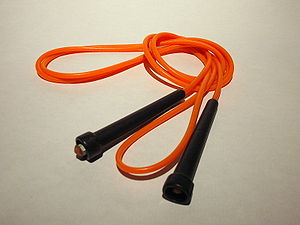
Sjipning
Sjippetov
Sjipning er en aktivitet, som udføres med et sjippe-tov eller reb, som svinges over hovedet og under fødderne ved samtidige hop.